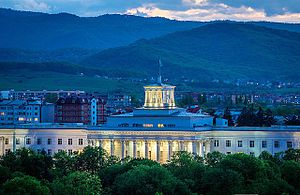
Naltjik
Naltjik er hovedstaden i Republikken Kabardino-Balkarien i Den Russiske Føderation. Byen ligger på 550 moh. på nordskråningerne af Kaukasus-bjergene, omkring 1.400 km sydøst for Moskva. Naltjik har 265.162 indbyggere.